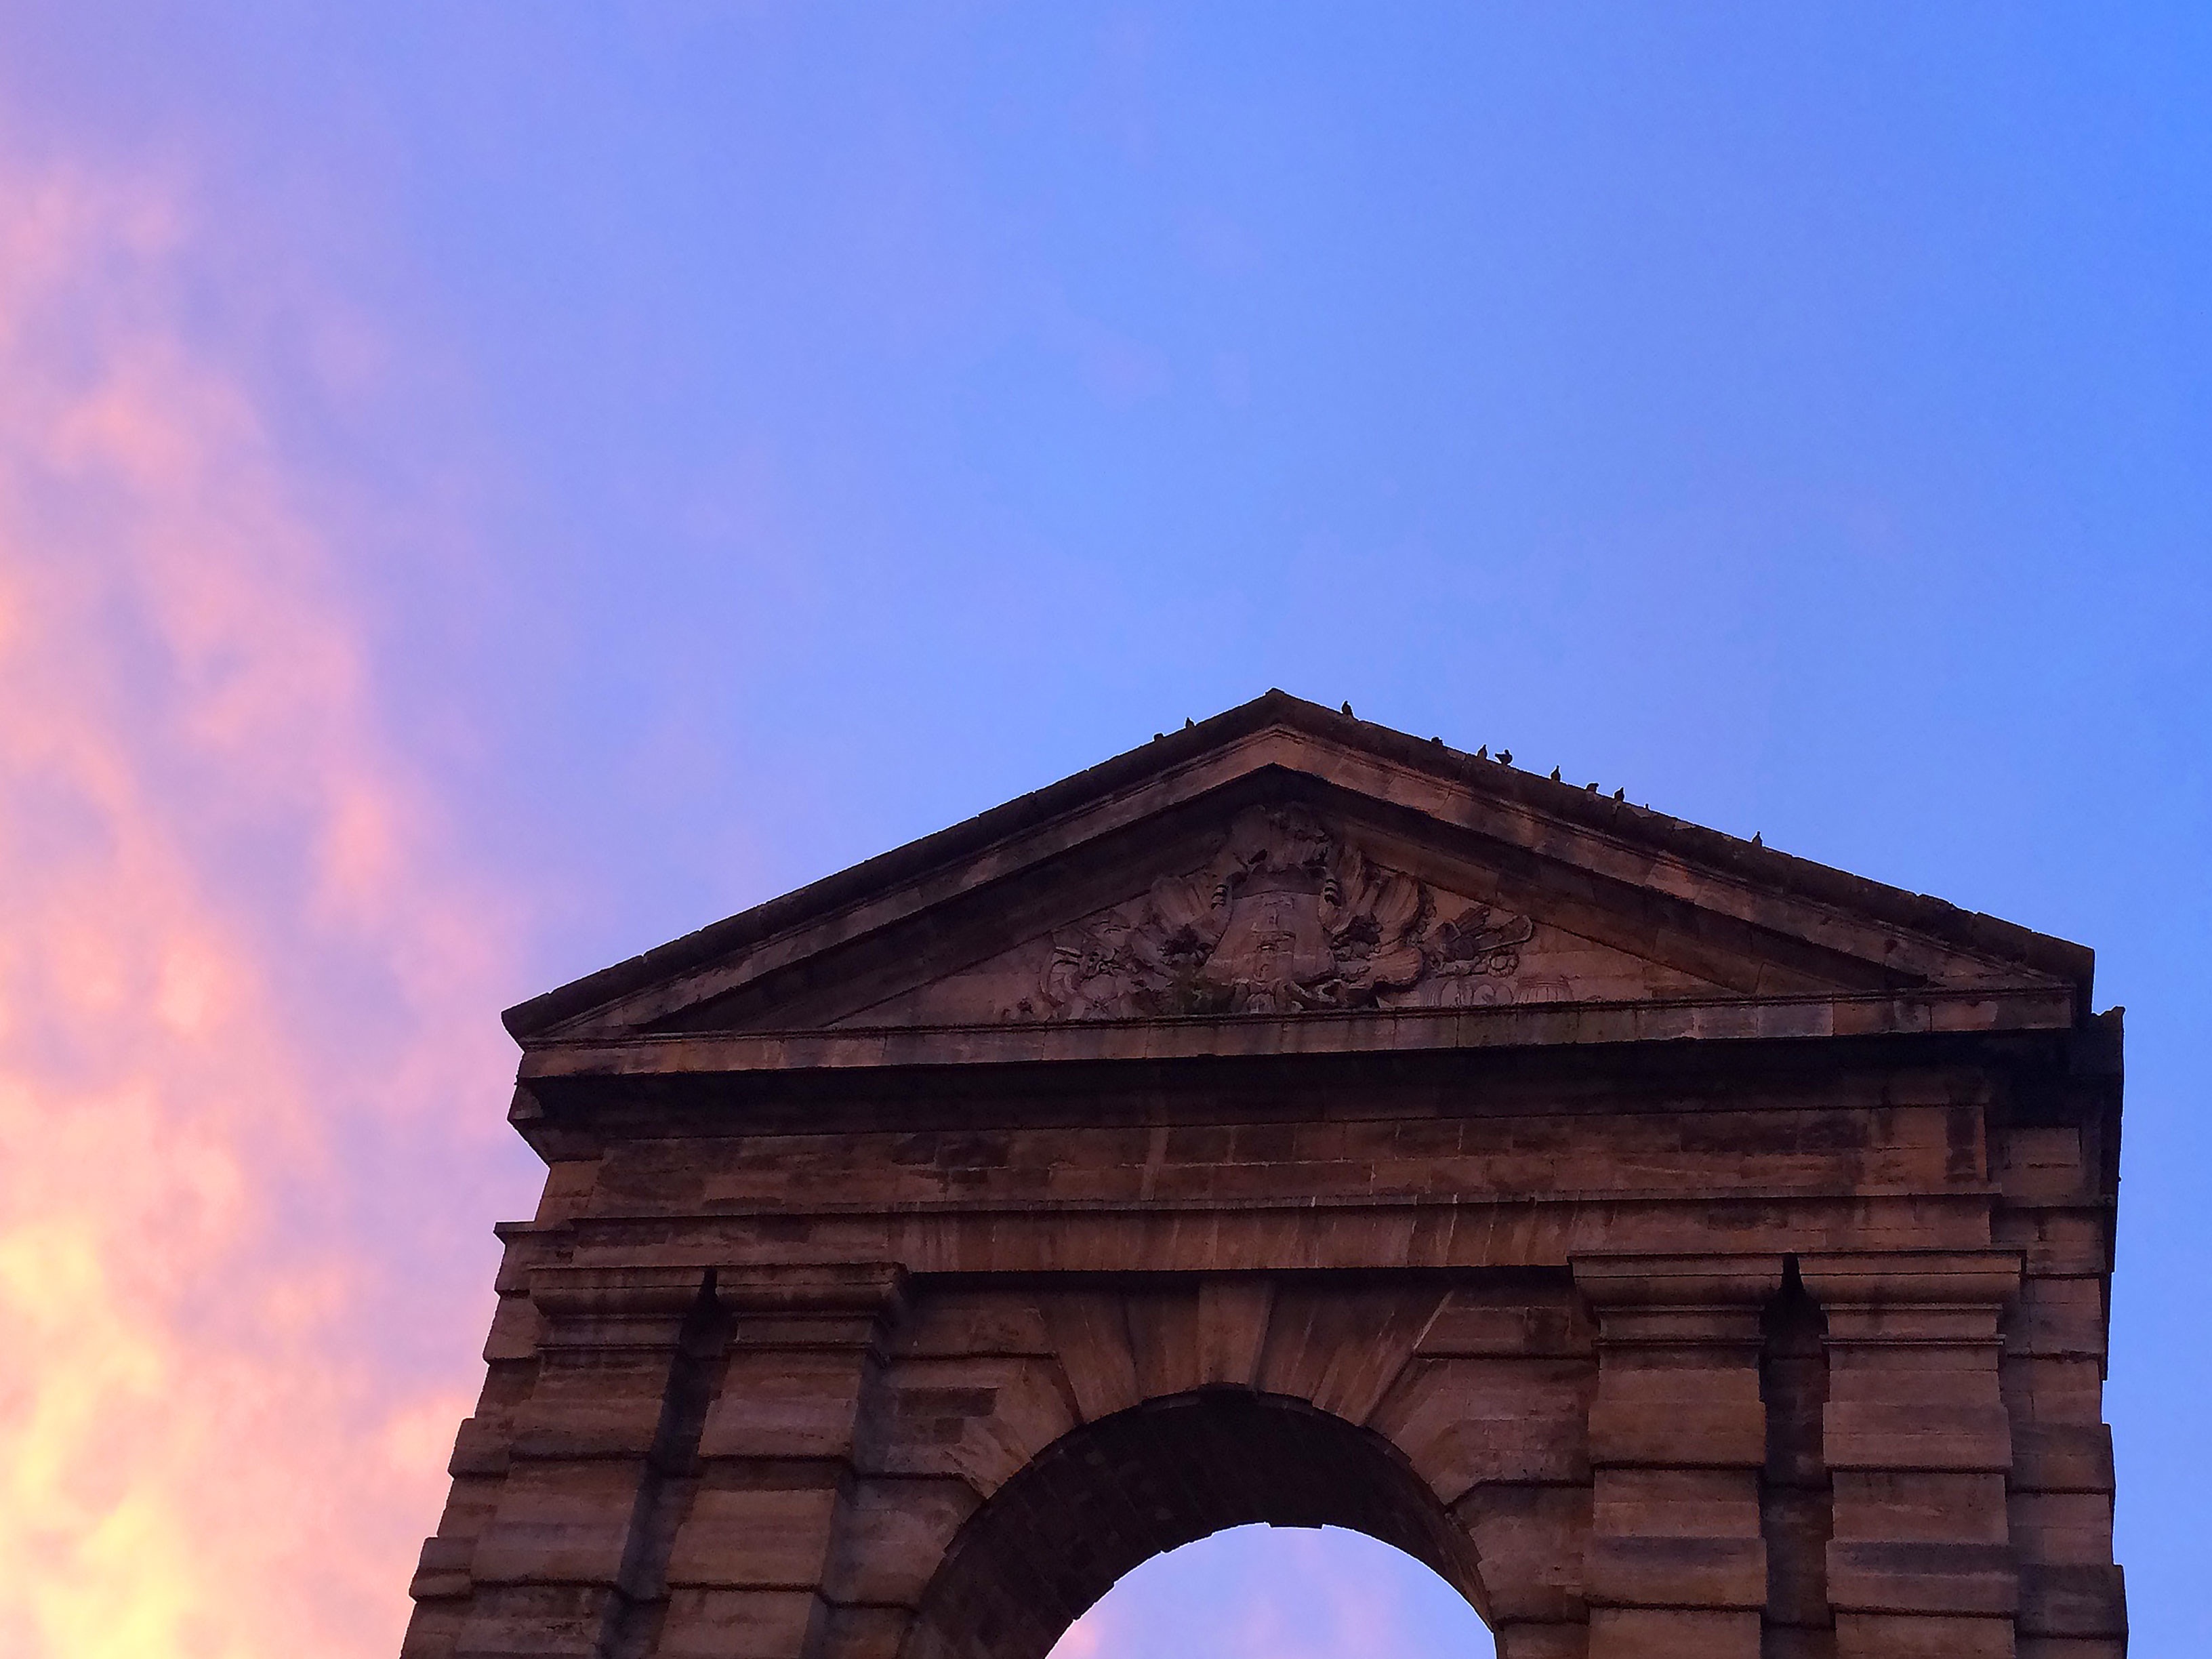
cloud, architecture, sky, facade, blue